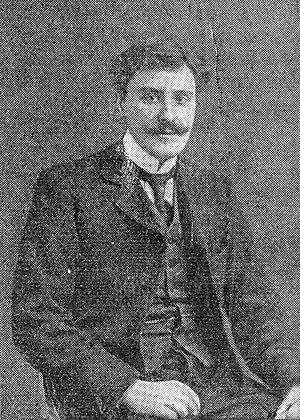
Maurice Levaillant est un poète et critique français. Spécialiste de l’œuvre de Chateaubriand, il est l'auteur de plusieurs anthologies des auteurs romantiques français du XIXᵉ siècle.